HMS Galgo (1801)

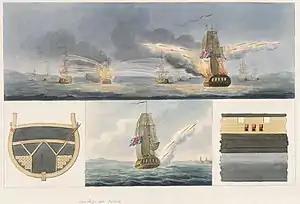
1814 depiction of rockets being fired

Between April 1808 and May 1809 she was being fitted at Woolwich for the defense of Gibraltar Bay. However, instead of being sent there, she was further fitted between May and July 1809 at Deptford, but apparently as a rocket ship to fire Congreve rockets. Congreve had "Galgo" fitted with 21 scuttles (angled tubes) on her between deck, firing out through broadside ports. To prevent the rockets's exhaust from entering the vessel he had the scuttles fitted with iron shutters. (Congreve developed an improved design later that he had fitted to .)